Ford Brasil

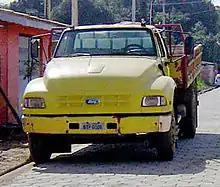
The Ford F12000/14000 was built from 1988 until 1996

Ford do Brasil manufactured models with four-cylinder engines 1.0/1.6 Zetec-Rocam and the 2.0 liter Duratec on localized low-cost versions of the global platforms like the Ford Ka, Ford Fiesta and the Ford Ecosport, a XUV version of the European Ford Fusion mk1.